Larry Ruttman

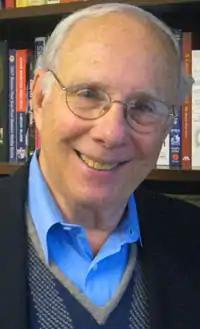
Ruttman in his Brookline, Massachusetts office in 2012

Lawrence Allen Ruttman (born February 8, 1931) is an American attorney, author, and historian. He is best known for his five books: "Voices of Brookline"; "American Jews and America's Game"; his baseball memoir, "My Eighty-Two Year Love Affair with Fenway Park: From Teddy Ballgame to Mookie Betts"; his memoir, "Larry Ruttman: A Life Lived Backwards: An Existential Triad of Friendship, Maturation, and Inquisitiveness"; and "Intimate Conversations: Face to Face With Matchless Musicians", scheduled for publication on October 1, 2024.